Kintner-McGrain House

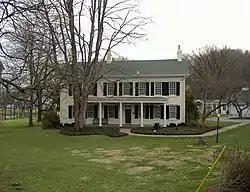

The Kintner-Mcgrain House, also known as Cedar Glade, is on the National Register of Historic Places, located north of downtown Corydon, Indiana. It attained the "Cedar Glade" name due to the giant red cedars Jacob Kintner, the builder, planted in front of the house. It was built in 1808 by Jacob Kintner and his wife Agnes Crist, the same year Corydon became a town. Cedar Glade had Corydon's first water works, with Mr. Kintner laying pipe from springs behind the home to supply ever-flowing clear and cool spring water to the house, barns and his tan yard across the road. Few homes anywhere in those early days would have had such a system. It has been owned by three different families: Kintners (1808), McGrains(1849), and Bennetts (1998). It is the second-oldest building in Harrison County, Indiana. It was built in 1808, and is a Late Federal/Early Republic Style, L-shaped, brick dwelling.